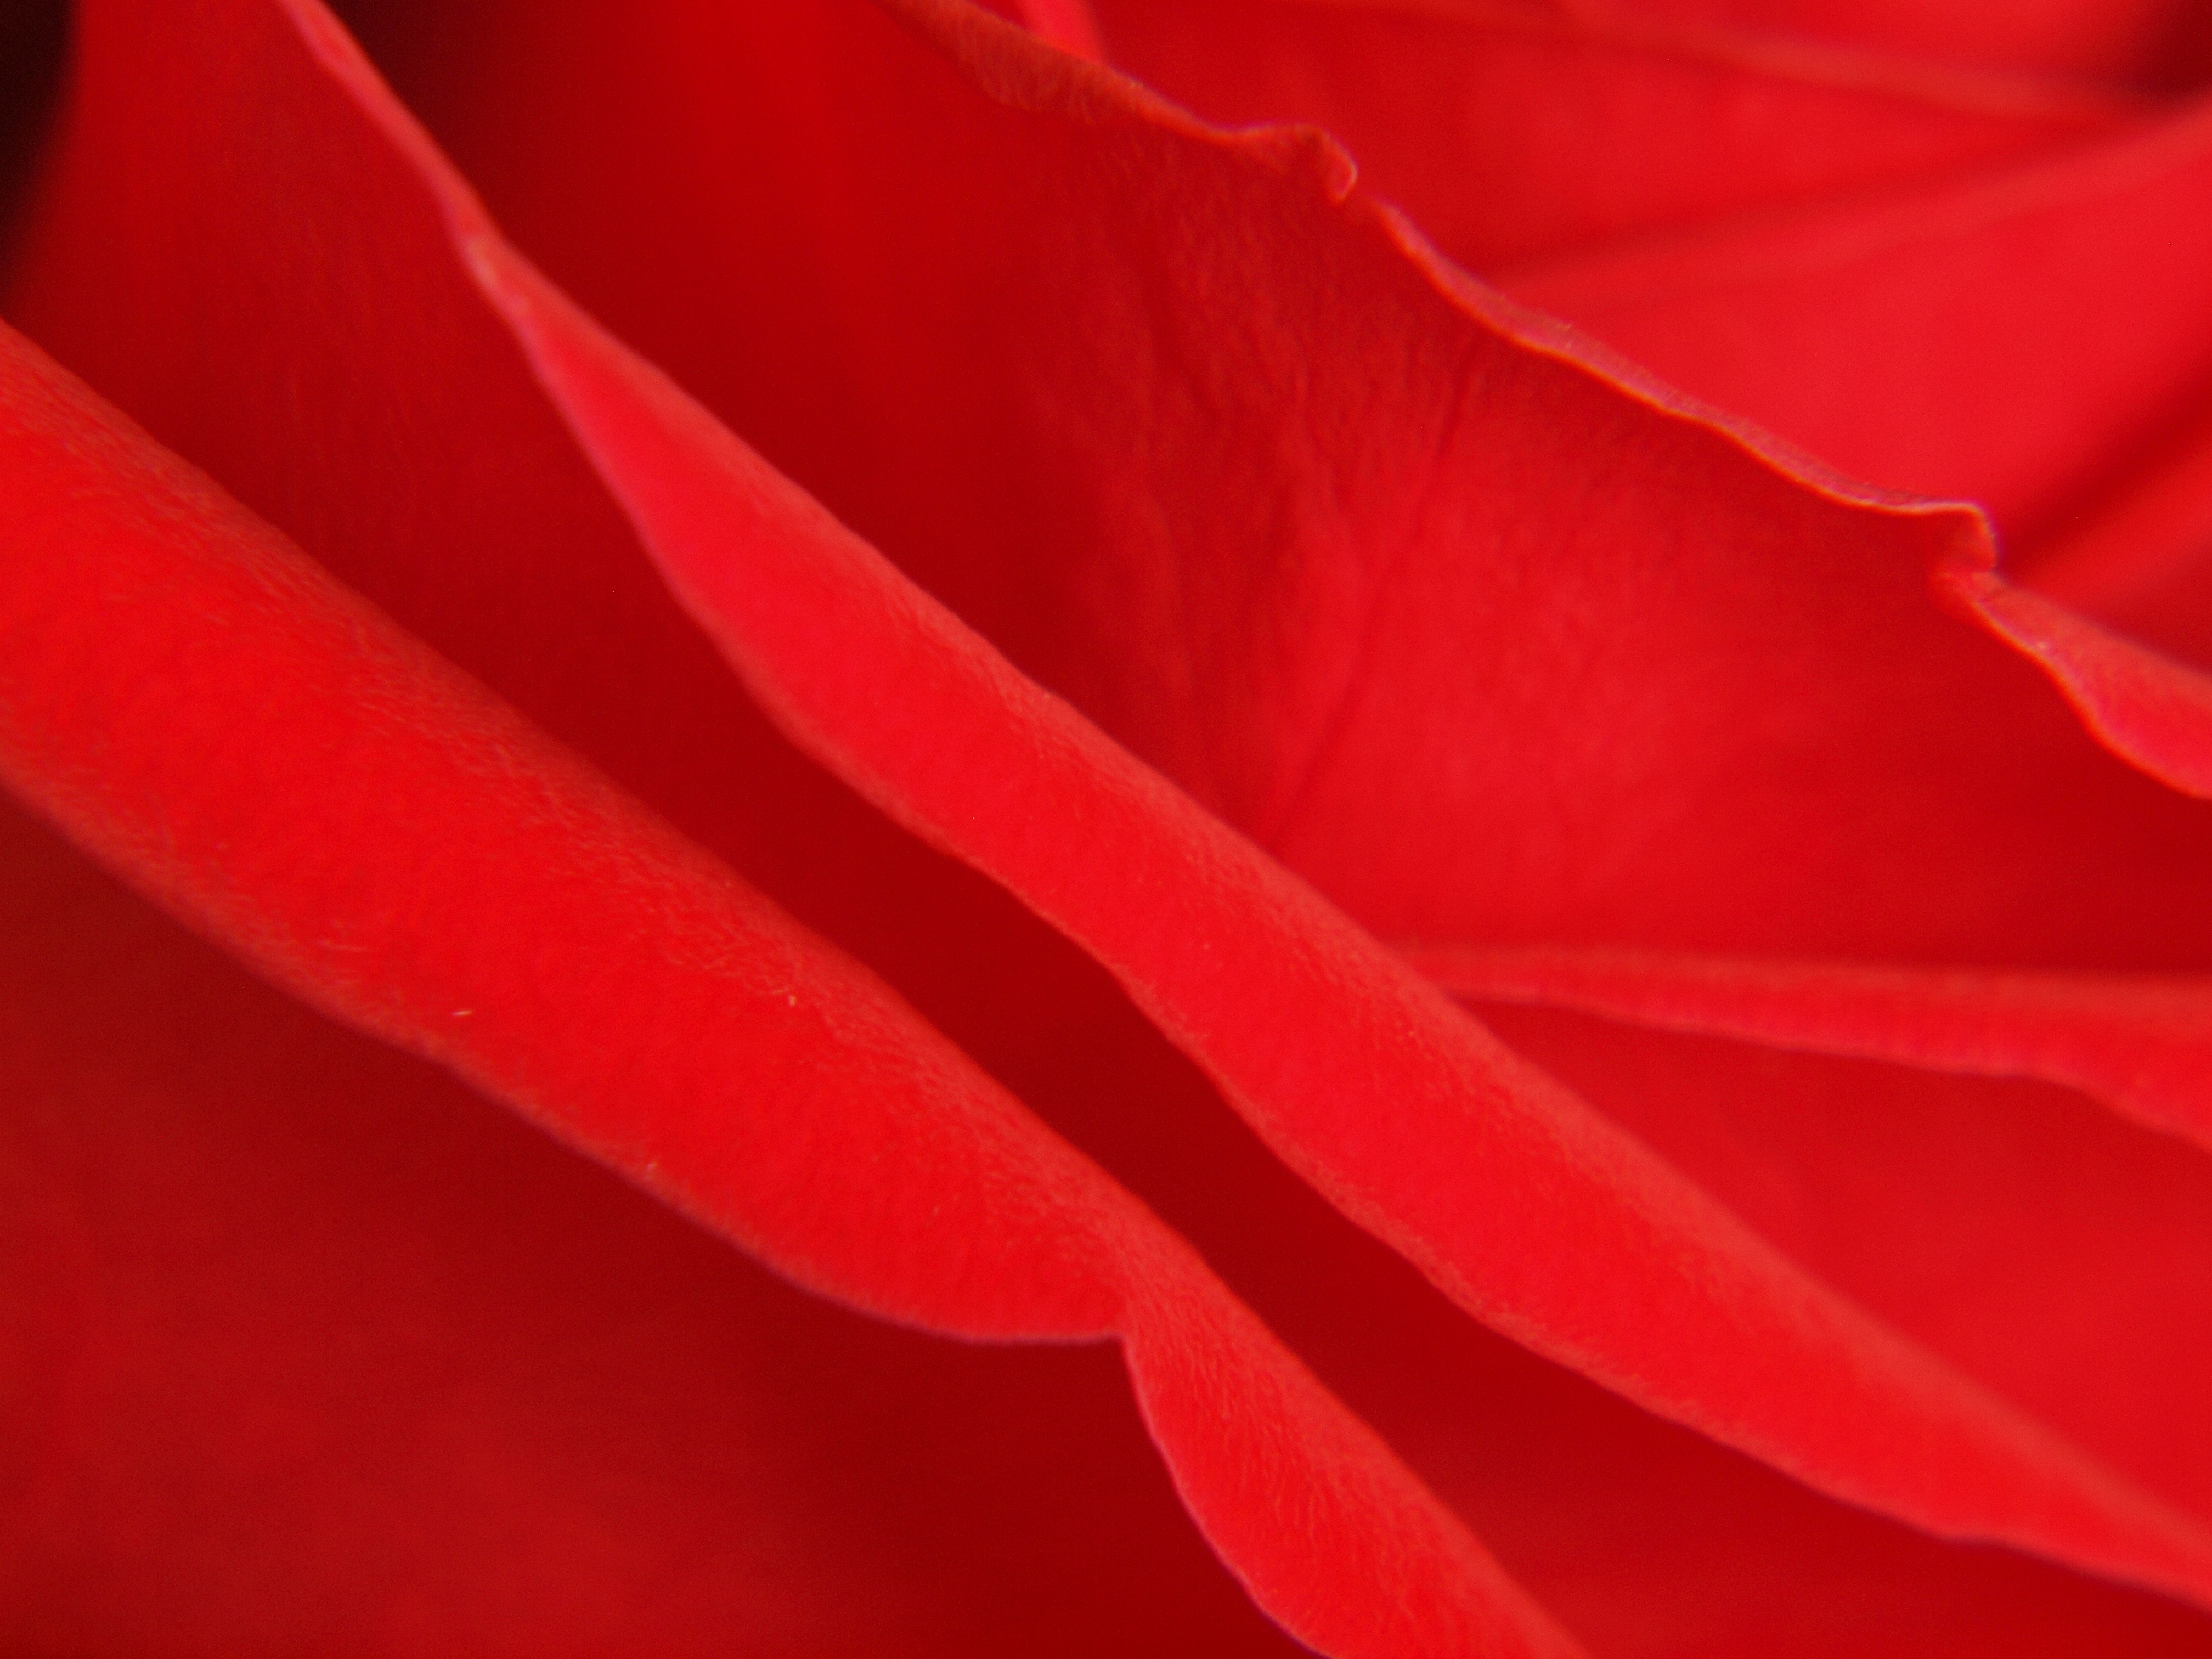
plant, photography, leaf, flower, petal, rose, line, red, pink, close up, macro photography, flowering plant, land plant